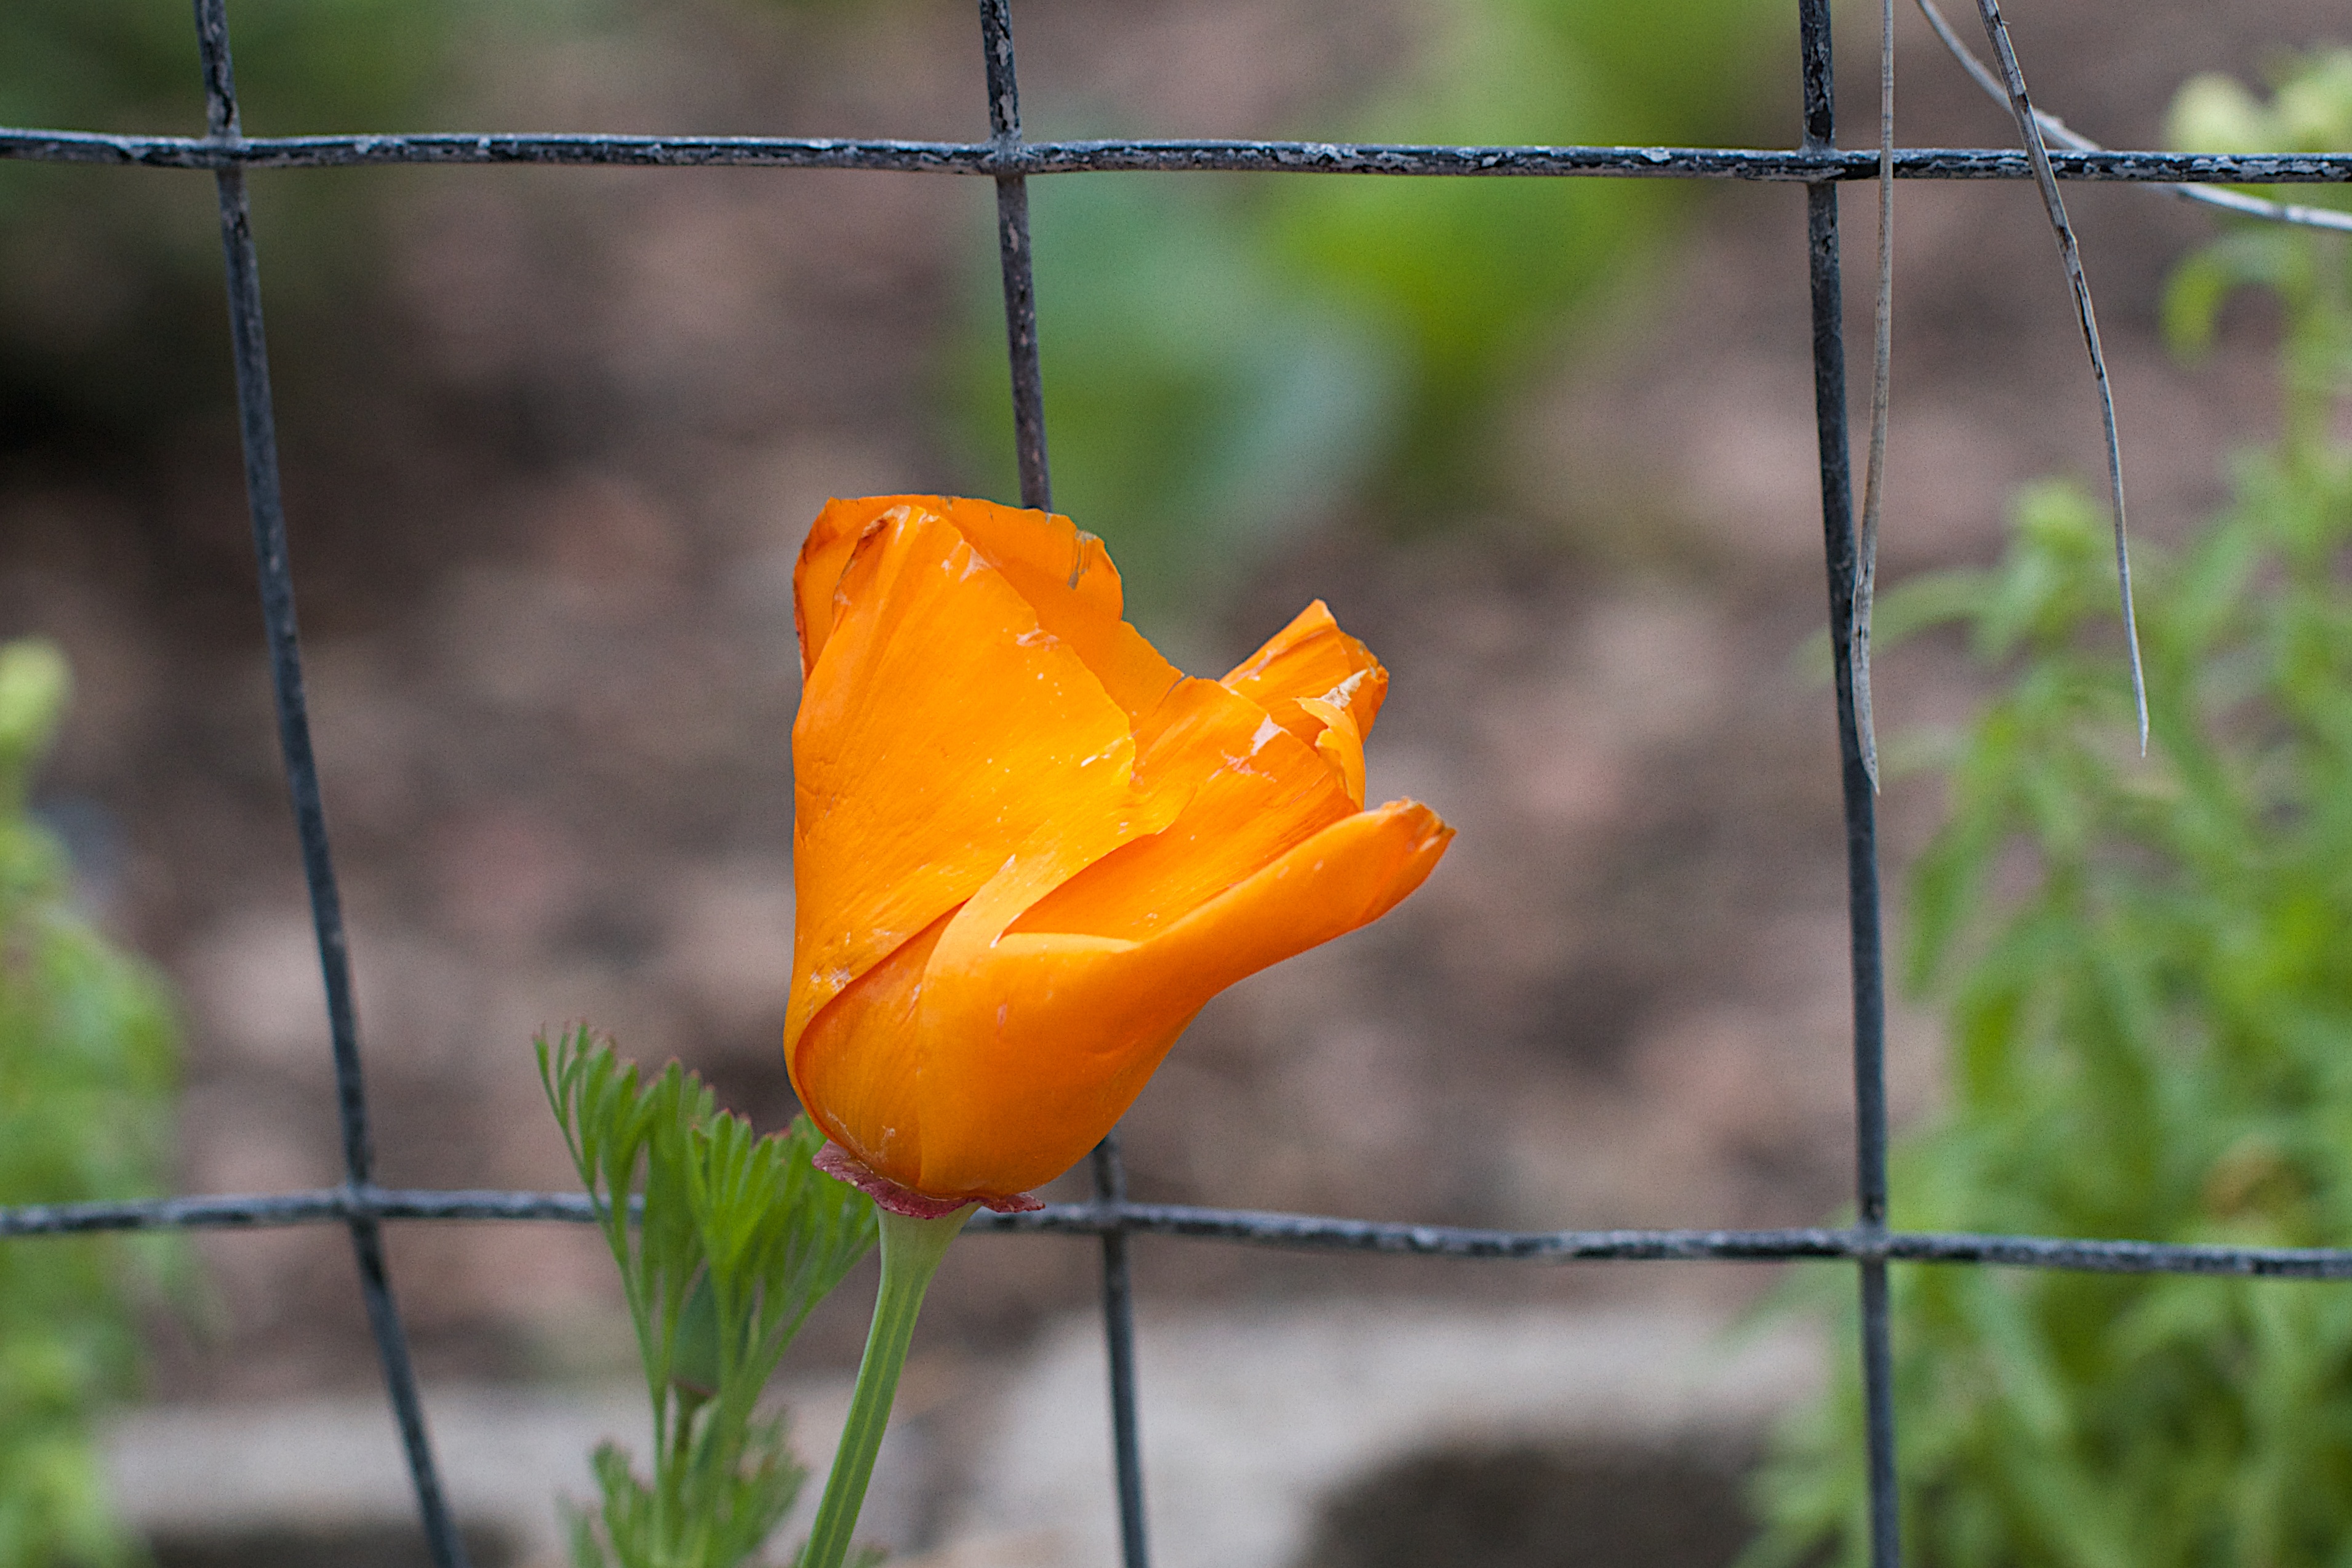
nature, plant, leaf, flower, botany, yellow, flora, wildflower, poppy, 2015365, macro photography, flowering plant, rose family, plant stem, land plant